Historiography of early Christianity

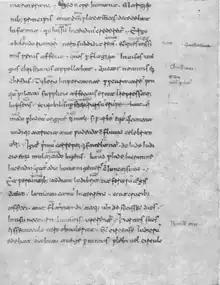
Detail of the page from an 11th century codex containing "Annales", , the passage with the reference to Christians (Florence, Laurentian Library, Plut. 68.2, f. 38"r", fragm.)

The "Annals" is among the first-known secular-historic records to mention Jesus which Tacitus does in connection with Nero's persecution of the Christians. The passage contains an early non-Christian reference to the origin of Christianity, the execution of Christ described in the Bible's New Testament gospels, and the presence and persecution of Christians in 1st-century Rome. While a majority of scholars consider the passage authentic, some dispute it. Those supporting authenticity argue it is too critical of Christians to have been added by later Christian scribes.